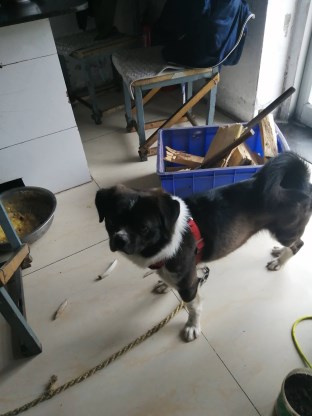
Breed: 3336-n000121-chinese_rural_dog